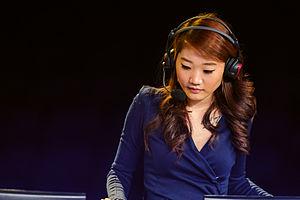
Sue ""Smix"" Lee à la BlizzCon 2014"
Les StarCraft II World Championship Series sont une série de tournois de sport électronique sur le jeu StarCraft II organisés ou co-organisés par Blizzard Entertainment et créée en 2012. Ces compétitions sont diffusées en 2015 par l'Electronic Sports League, SPOTV Games et GOMeXP. Le total des gains s'élève à 1,6 million de dollars pour l'édition de 2015, divisé parmi les trois tournois principaux dont deux en Corée du Sud, un rassemblant les autres régions du monde ; et la finale mondiale. Il y a trois saisons pour chaque tournoi, dans lesquelles les joueurs accumulent des points pour se qualifier aux finales mondiales.